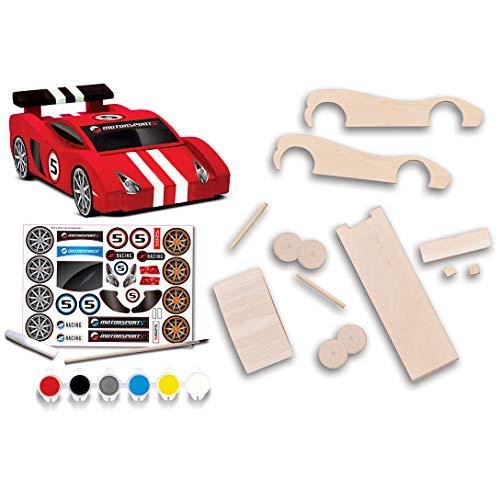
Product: MasterPieces Works of Ahhh Buildable Real Wood Acrylic Paint & Craft Kit, Race Car, For Ages 4+
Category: Toys & Games | Arts & Crafts
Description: The perfect gift for every art loving kid.
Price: $14.99
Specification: ProductDimensions:2.5x10.5x10.5inches|ItemWeight:1.25pounds|ShippingWeight:1.25pounds(Viewshippingratesandpolicies)|DomesticShipping:ItemcanbeshippedwithinU.S.|InternationalShipping:ThisitemcanbeshippedtoselectcountriesoutsideoftheU.S.LearnMore|ASIN:B06XCFRDQY|Itemmodelnumber:21591|Manufacturerrecommendedage:5yearsandup